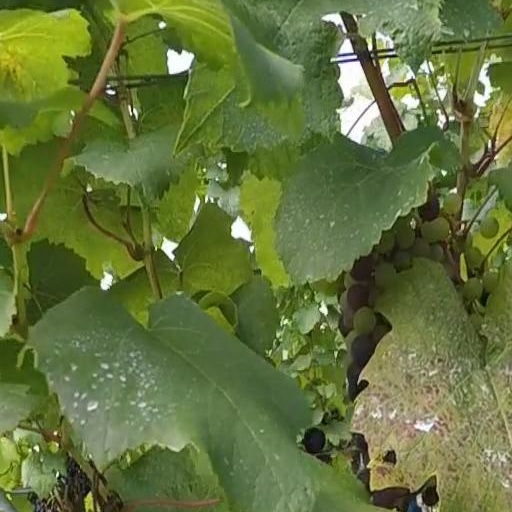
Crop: grape